Central Ladprao

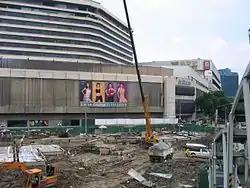
Works at CentralPlaza Lat Phrao in 2007

Central Ladprao (previously known as CentralPlaza Ladprao) is a shopping complex, owned by Central Pattana. The complex opened on 25 December 1982, and was the first integrated shopping complex by Central Pattana. It is located on Phahon Yothin Road near Lat Phrao Intersection (An intersection where Phahon Yothin, Lat Phrao and VibhavadPhaholyothini Rangsit roads meet) in Chatuchak district, Bangkok. It is served by Ha Yaek Lat Phrao station on Sukhumvit Line and Phahon Yothin MRT station on MRT Blue Line.